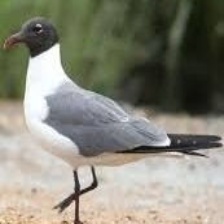
Species: LAUGHING GULL
Scientific name: LEUCOPHAEUS ATRICILLA